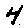
Label: 4